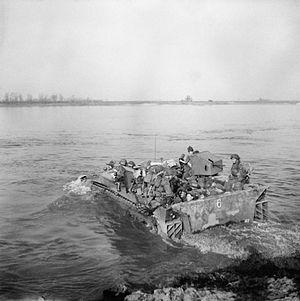
La 1st Special Service Brigade était une brigade commando de l'armée britannique. Formée durant la Seconde Guerre mondiale, elle comprenait des éléments de l'armée britannique ainsi que des Royal Marines.